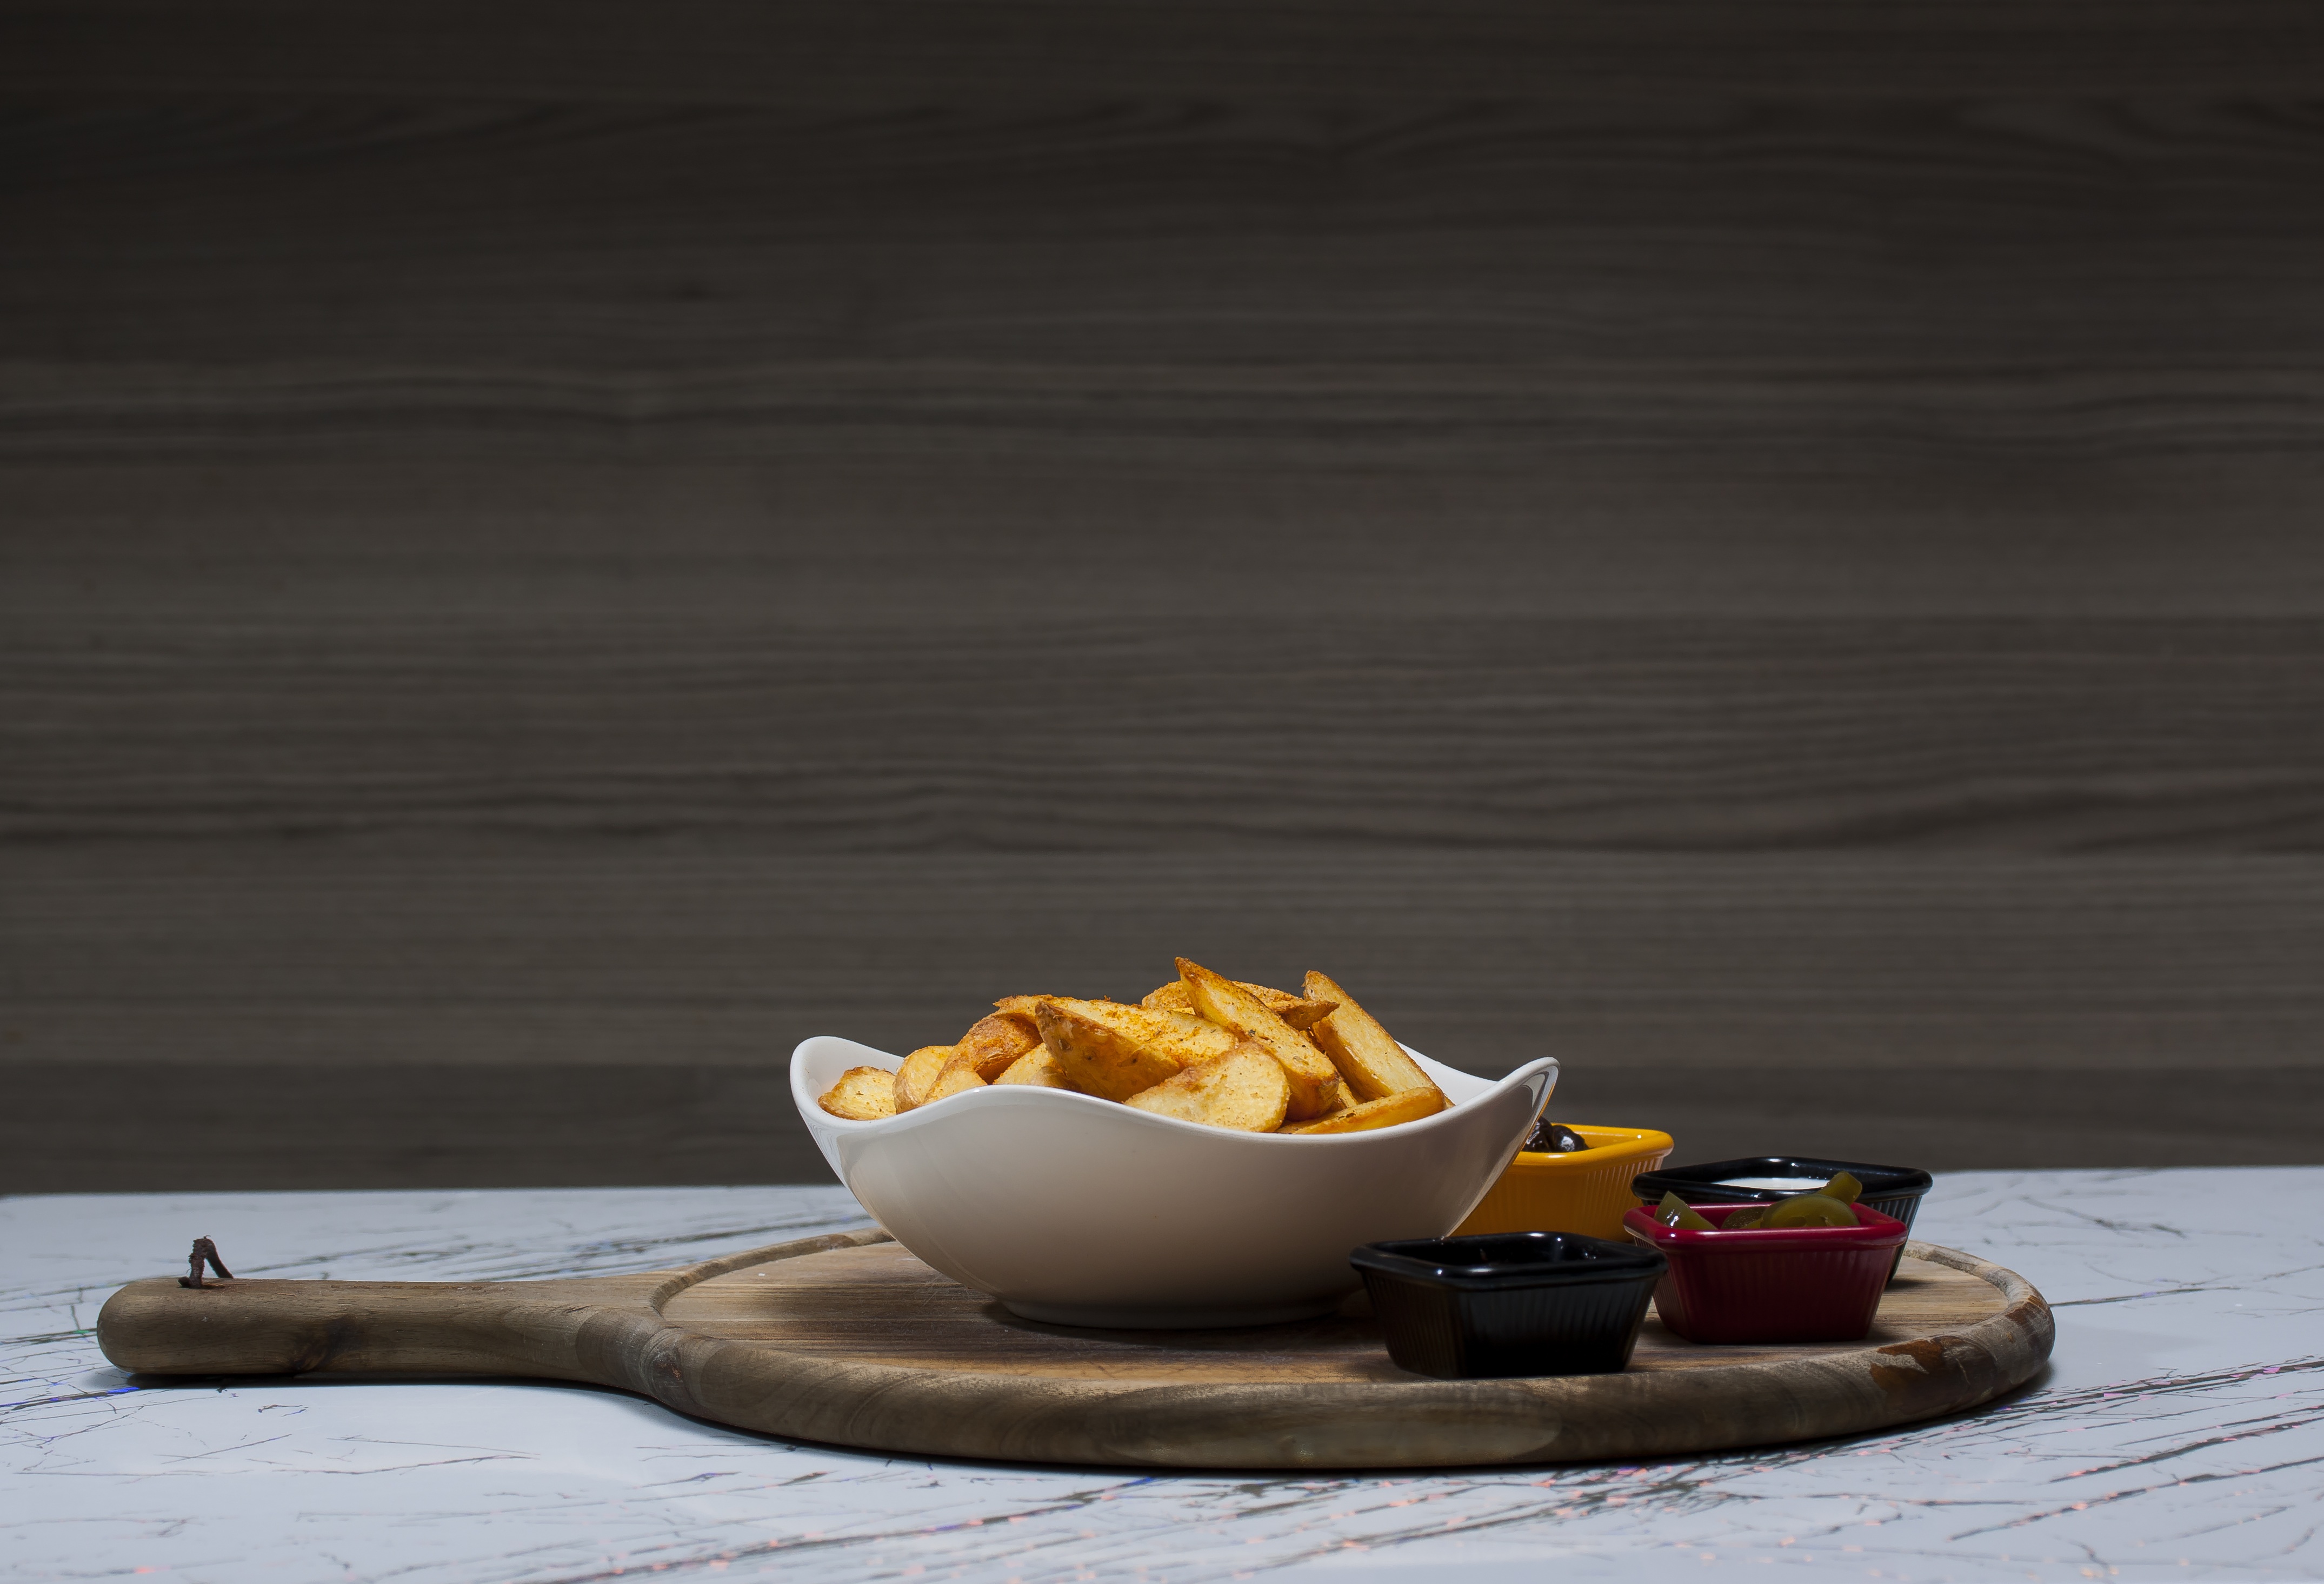
wood, food, vehicle, sauce, potato, chopping board, dishes, cucumbers